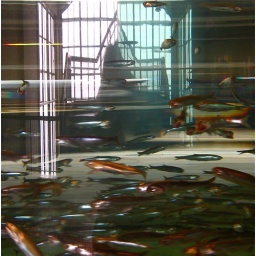
Shot through a large fish tank, with stairwell and window in the background.(The right half of the stairwell is a reflection.)